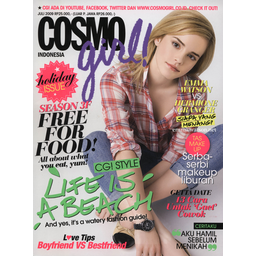
Label: paper